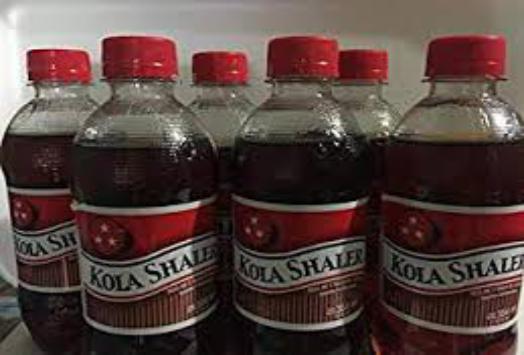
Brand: Kola Shaler
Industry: Food